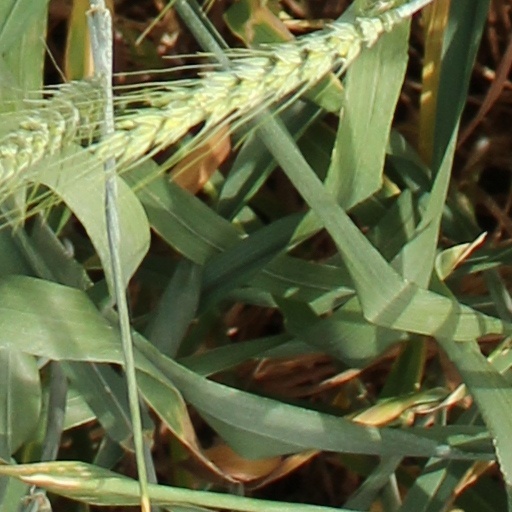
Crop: wheat